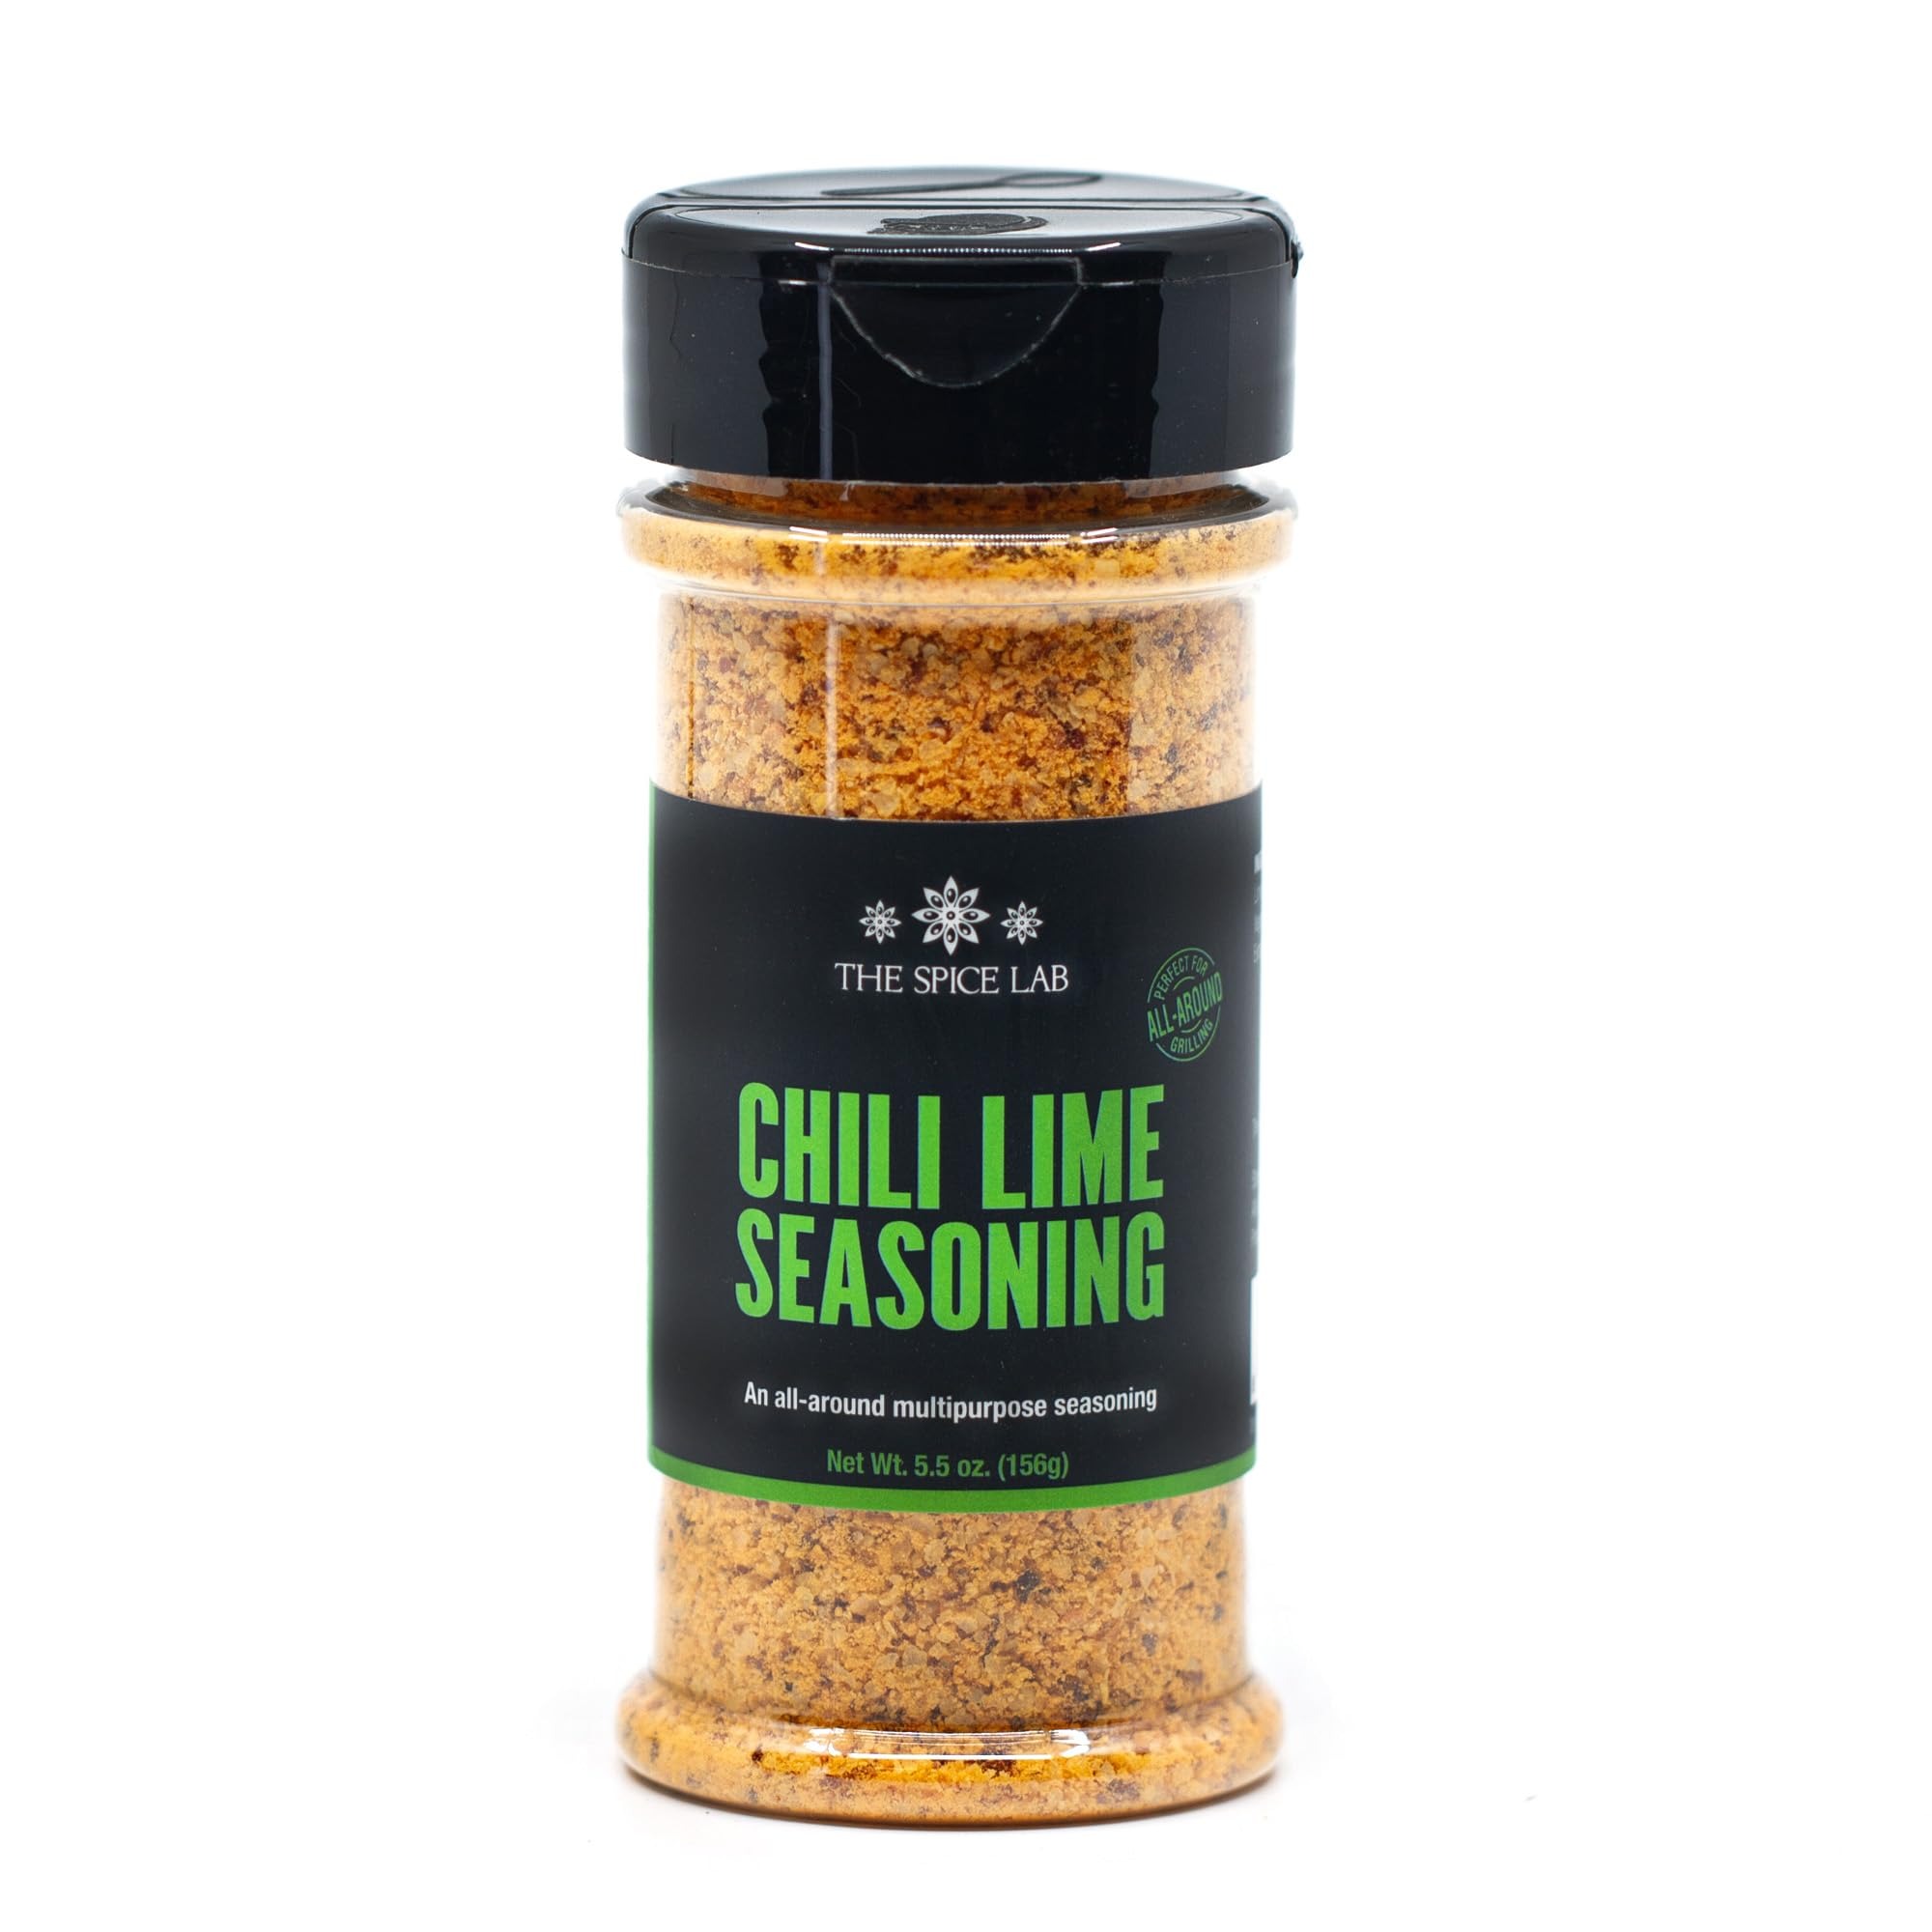
Item Name: The Spice Lab No. 199 - Chili Lime Margarita Premium Gourmet Salt - Gluten-Free Non-GMO All Natural Premium Gourmet Salt - 6.8oz. Shaker Jar
Bullet Point 1: TASTE: This is a delicious Chili salt with a Lime twist; it's used across Asia on fresh Mango and Pineapples and gives your taste buds a special treat.
Bullet Point 2: IDEA: Taste the Lime, saltiness and chili heat all in one go, it's a typical dish of the region and is truly magical when used on fresh Pineapple or Mango.
Bullet Point 3: USE: The Chili Lime salt is also great on many savory foods from Chicken and Pork to Seafood as well as the fresh fruit.
Bullet Point 4: FOR USE: With the BBQ season just around the corner this salt will make your BBQ, or use it as a starter, at a party, or on the beach.
Bullet Point 5: DRINKS: Rim your Margarita Glass with this salt for a Blast of flavor
Product Description: This is a delicious Chili salt with a Lime twist; it's used across Asia on fresh Mango and Pineapples and gives your taste buds a special treat. Taste the Lime, saltiness and chili heat all in one go, it's a typical dish of the region and is truly magical when used on fresh Pineapple or Mango. Once you've tried it you'll want more. The Chili Lime salt is also great on many savory foods from Chicken and Pork to Seafood as well as the fresh fruit. With the BBQ season just around the corner this salt will make your BBQ, or use it as a starter, at a party, or on the beach. Rim your Margarita Glass with this salt for a Blast of flavor.. it is one of the best we have tasted. The Spice Lab has received three 2012 Hot Pepper Awards with Chili Lime Margarita Salt winning Dry Spice Overall and 1st Place, Unique and the company???s Ghost Pepper Sea Salt taking 3rd Place, Unique in the dry spice category. The Hot Pepper Awards had over 850 entries in 2012. Sponsored by Dish Catering and Events of New York City, this prestigious competition spotlights products in the spicy foods industry and includes categories for hot sauces, barbecue sauces, wing sauces, salsas, dry spices (and rubs), unique condiments and more.. The Hot Pepper Awards (www.thehotpepperawards.com) is hosted by The Hot Pepper forum (www.thehotpepper.com). ??·We are pleased to add The Hot Pepper Awards to the many accolades our sea salts keep earning??? says Brett Cramer, founder of The Spice Lab. ??·Citrus Lime Chili Sea Salt is one of my favorites ??? amazing on fresh mango or pineapple and excellent to use on chicken, pork or seafood. And our Ghost Pepper Salt puts the heat into any dish.???
Value: 1.0
Unit: Count

Price: 4.59